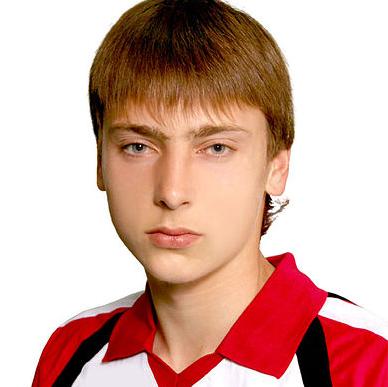
Age: 16